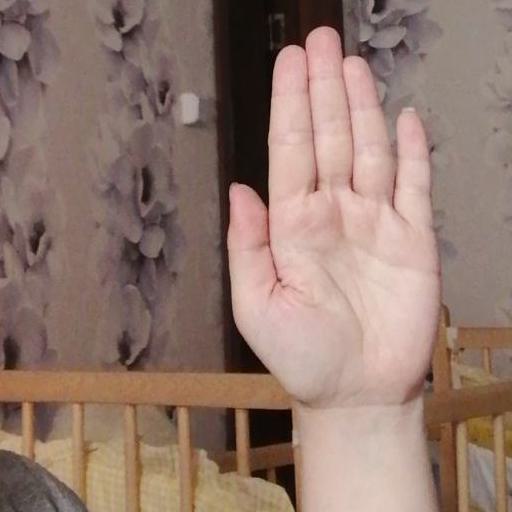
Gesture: stop